Pedro Vallana

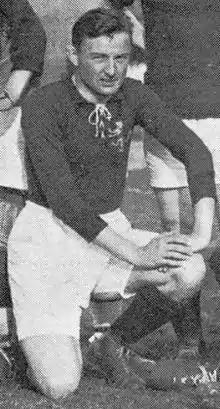
Vallana in 1920

Pedro Vicente Saturnino Vallana Jeanguenat (29 November 1897 – 4 July 1980) was a Spanish footballer, referee and manager in Spain in the 1920s. He was of Italian and Swiss descent. He spent all 12 seasons of his playing career with Arenas de Getxo, during the club's golden age, thus being a historical player of the club and part of the so-called one-club men group. He was a member of the Spain national team which won the silver medal in the football tournament of the 1920 Summer Olympics in Antwerp. He participated in a further two Olympic Games (1924 and 1928) for a total of three, a record that no other Spanish footballer has broken. Once retired, he was a prestigious referee in Spain in La Liga and during the Spanish Civil War, he coached the Basque Country national team, a fact that led to his exile in Uruguay after the war, living there until his death in 1980.